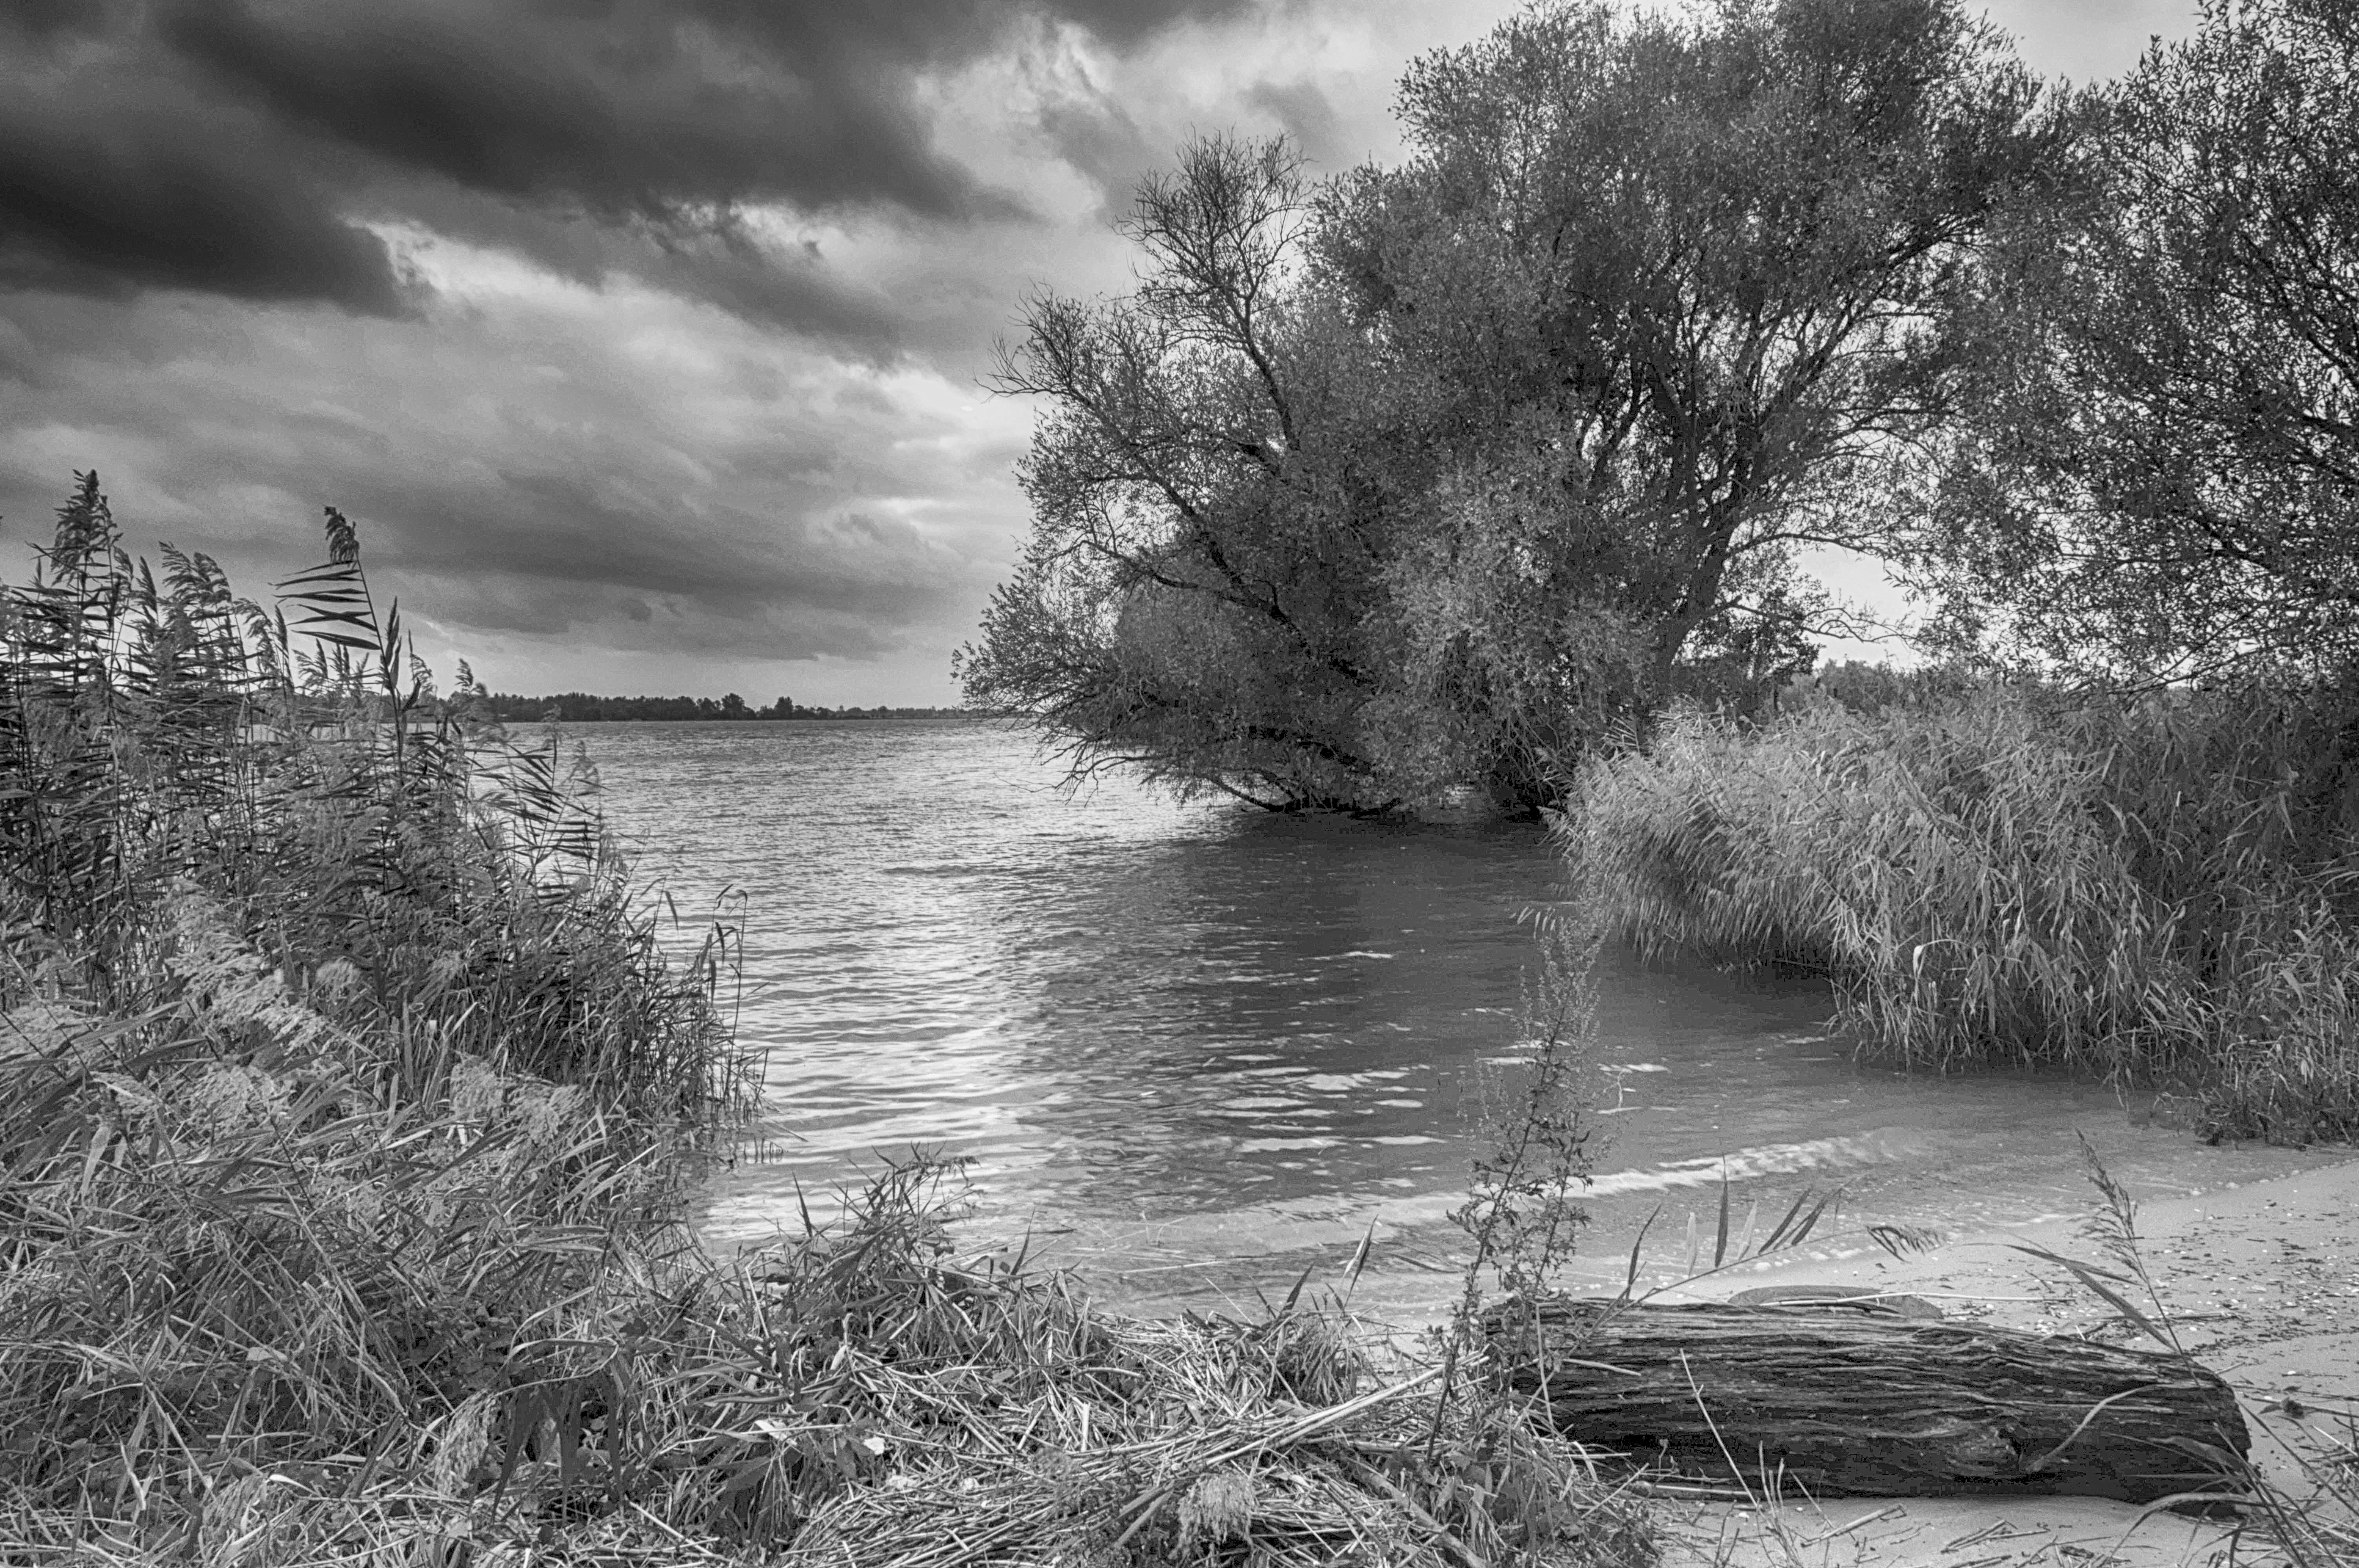
landscape, tree, water, nature, grass, outdoor, winter, black and white, sky, photography, river, reed, stream, nikon, monochrome, season, waterway, nederland, netherlands, clouds, zuidholland, willow, riverbank, outdoorphotography, wetland, oever, wolken, paulvandevelde, pdvandevelde, padagudaloma, natuurfotografie, dordrecht, biesbosch, lucht, nederlandinfotos, wilgen, hollandse, rivieroever, riet, rural area, strandje, monochrome photography, atmospheric phenomenon, woody plant